Walter Henry Gordon

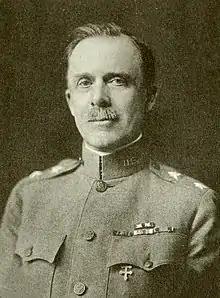
Walter Henry Gordon, pictured here wearing the two stars of a major general, sometime in 1919.

Major General Walter Henry Gordon (June 24, 1863 – April 26, 1924) was a decorated officer in the United States Army. A veteran of the Philippine–American War, he is most noted for his service as commanding general (CG) of the 6th Division, which saw heavy fighting during the Meuse–Argonne offensive, the largest battle in the history of the United States Army, in late 1918.